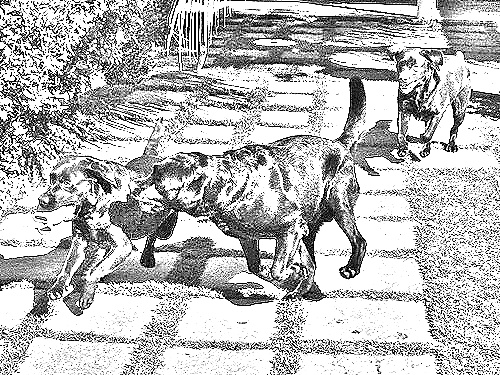
Portrait style: Sketch Portrait